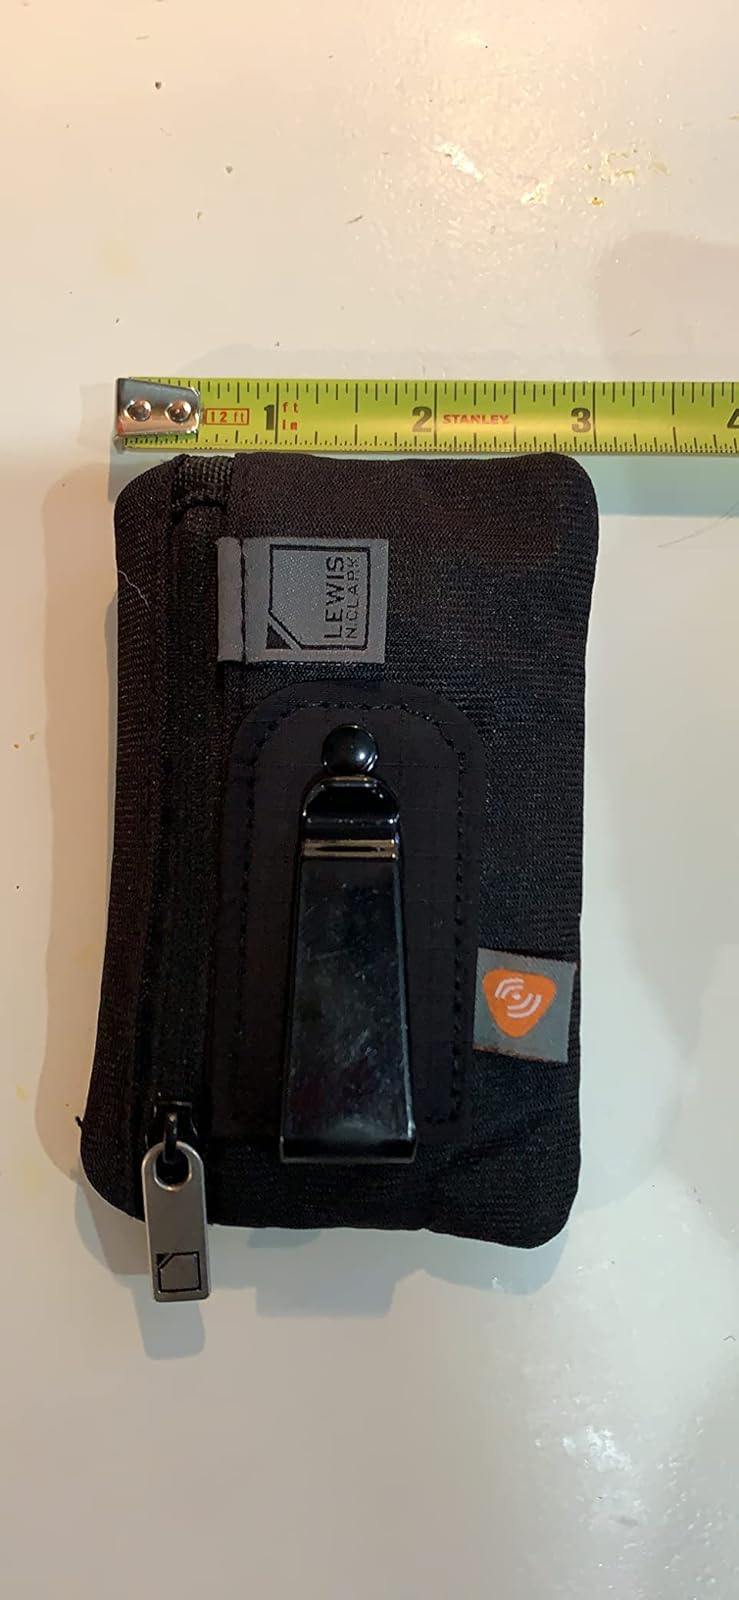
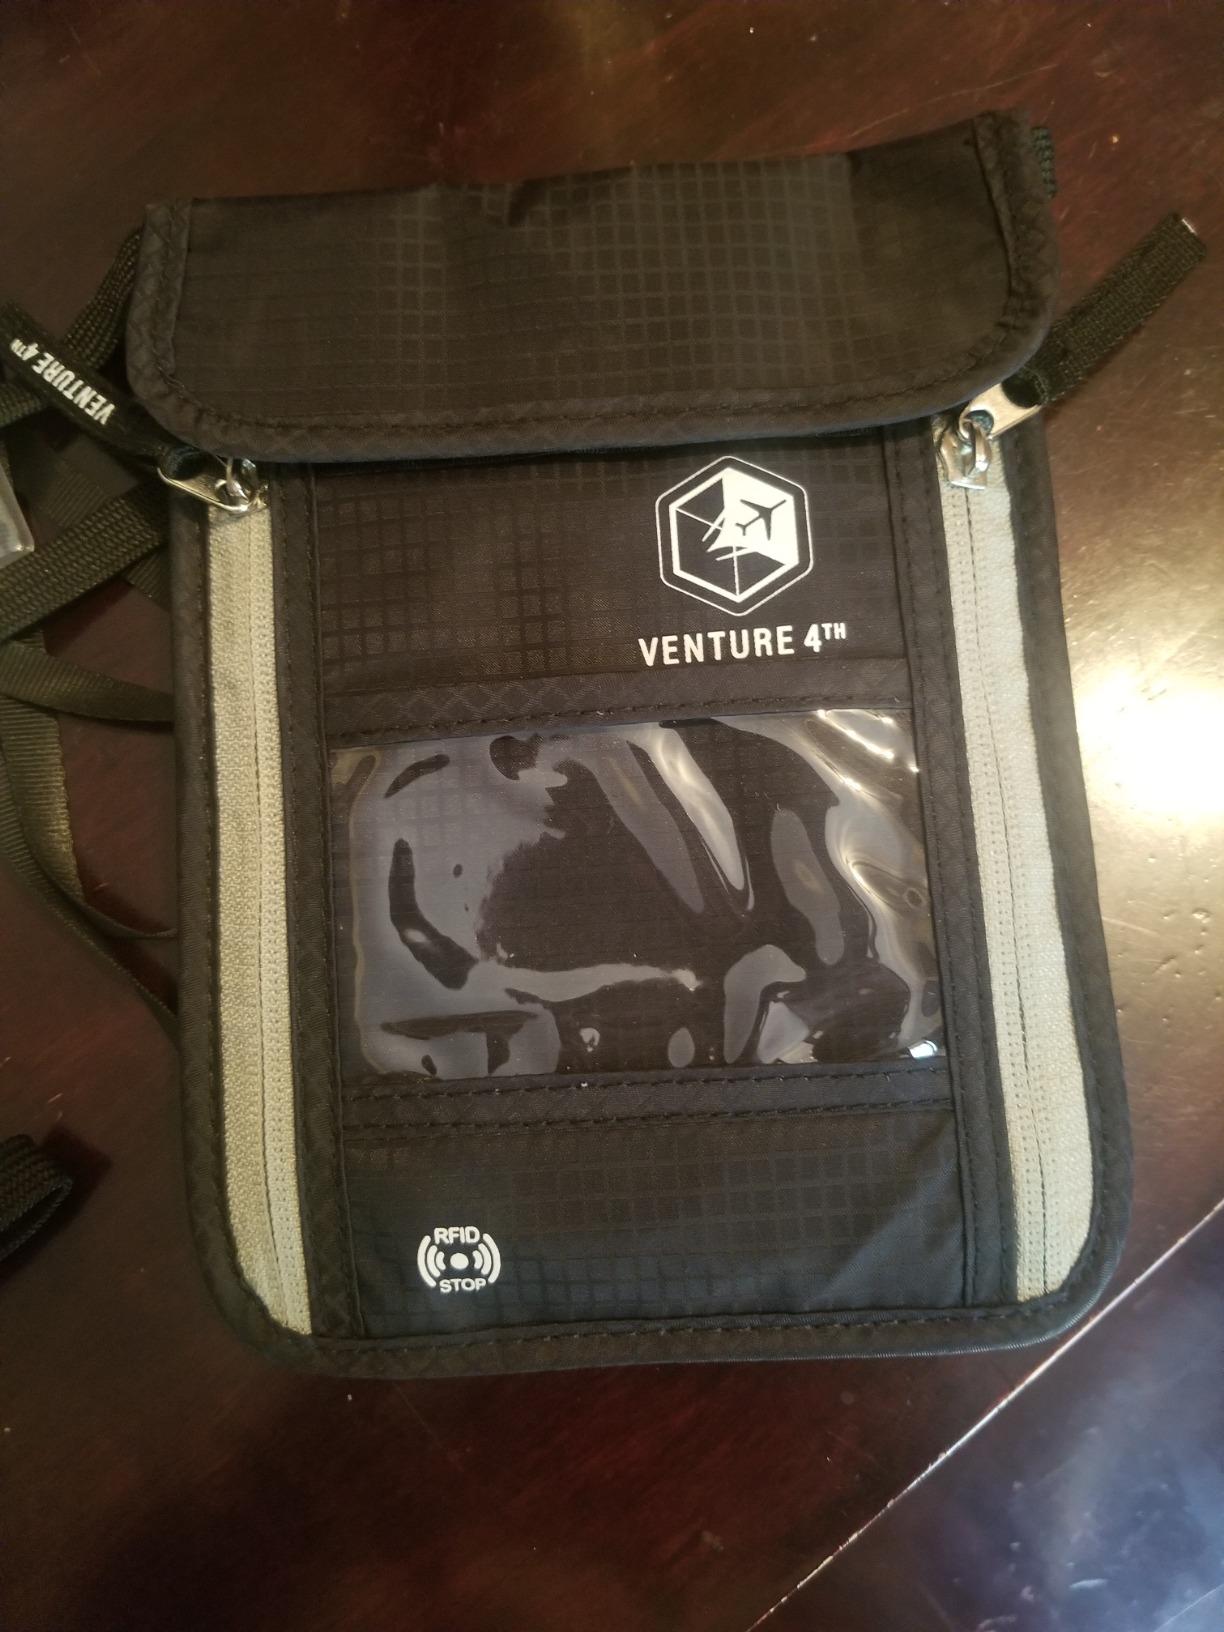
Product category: accessories_wallet
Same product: no